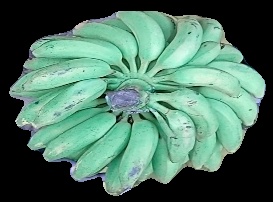
Variety: elakki-bale
Grade: grade1